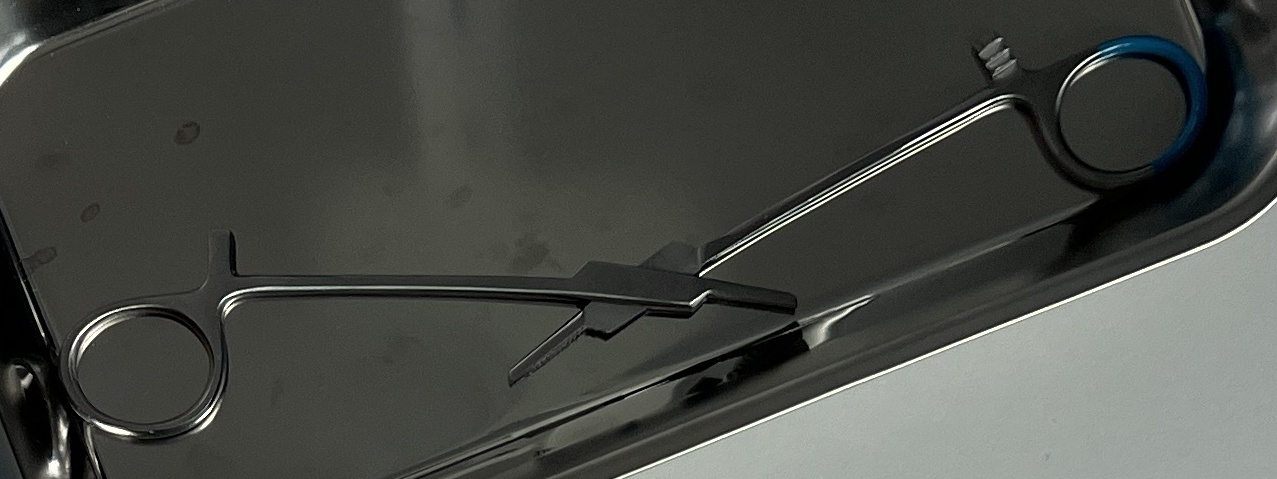
Hinged instrument state: open